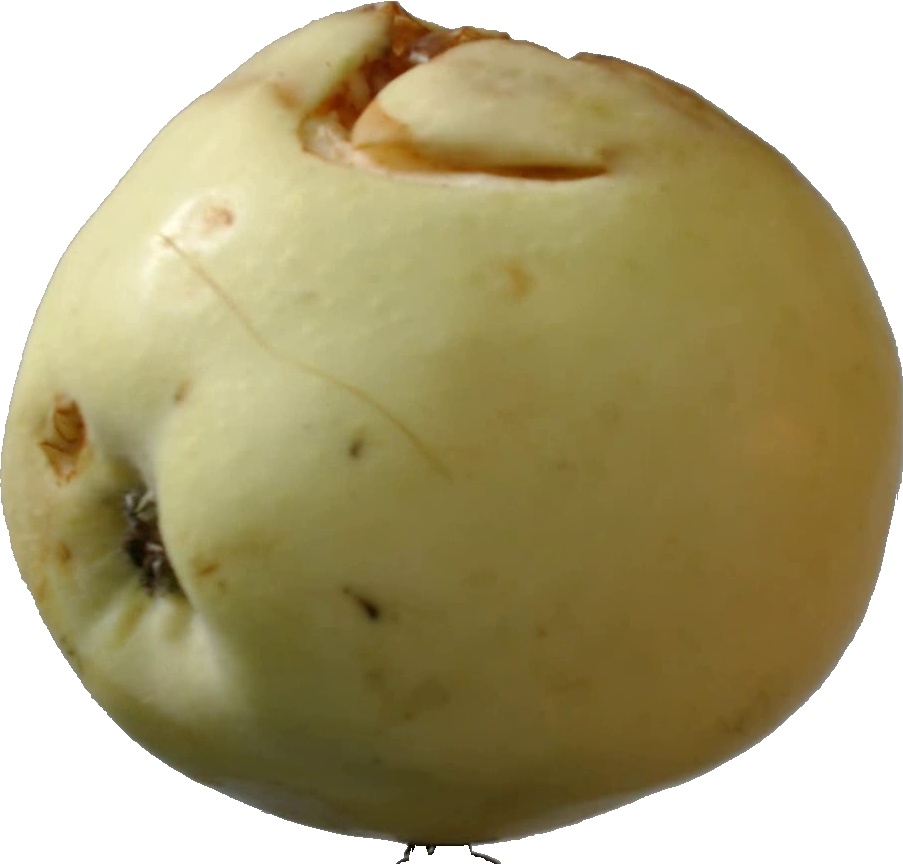
Label: apple_hit_1